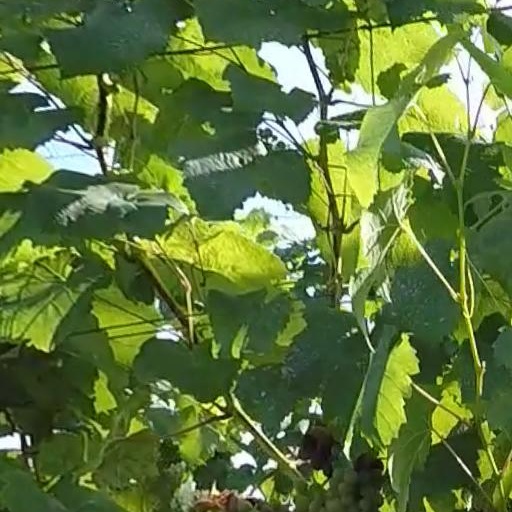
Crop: grape